Describe the emotion expressed in this image:  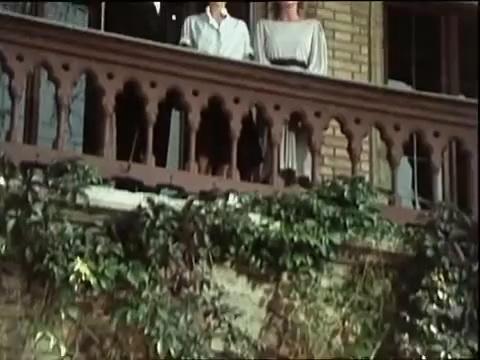
This person displays Pain, valence and arousal with low intensity.